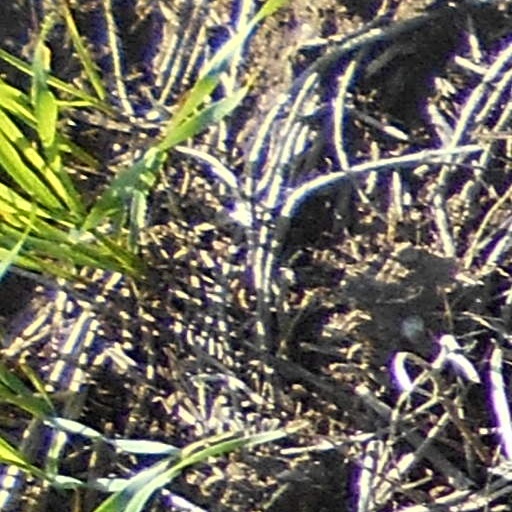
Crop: wheat